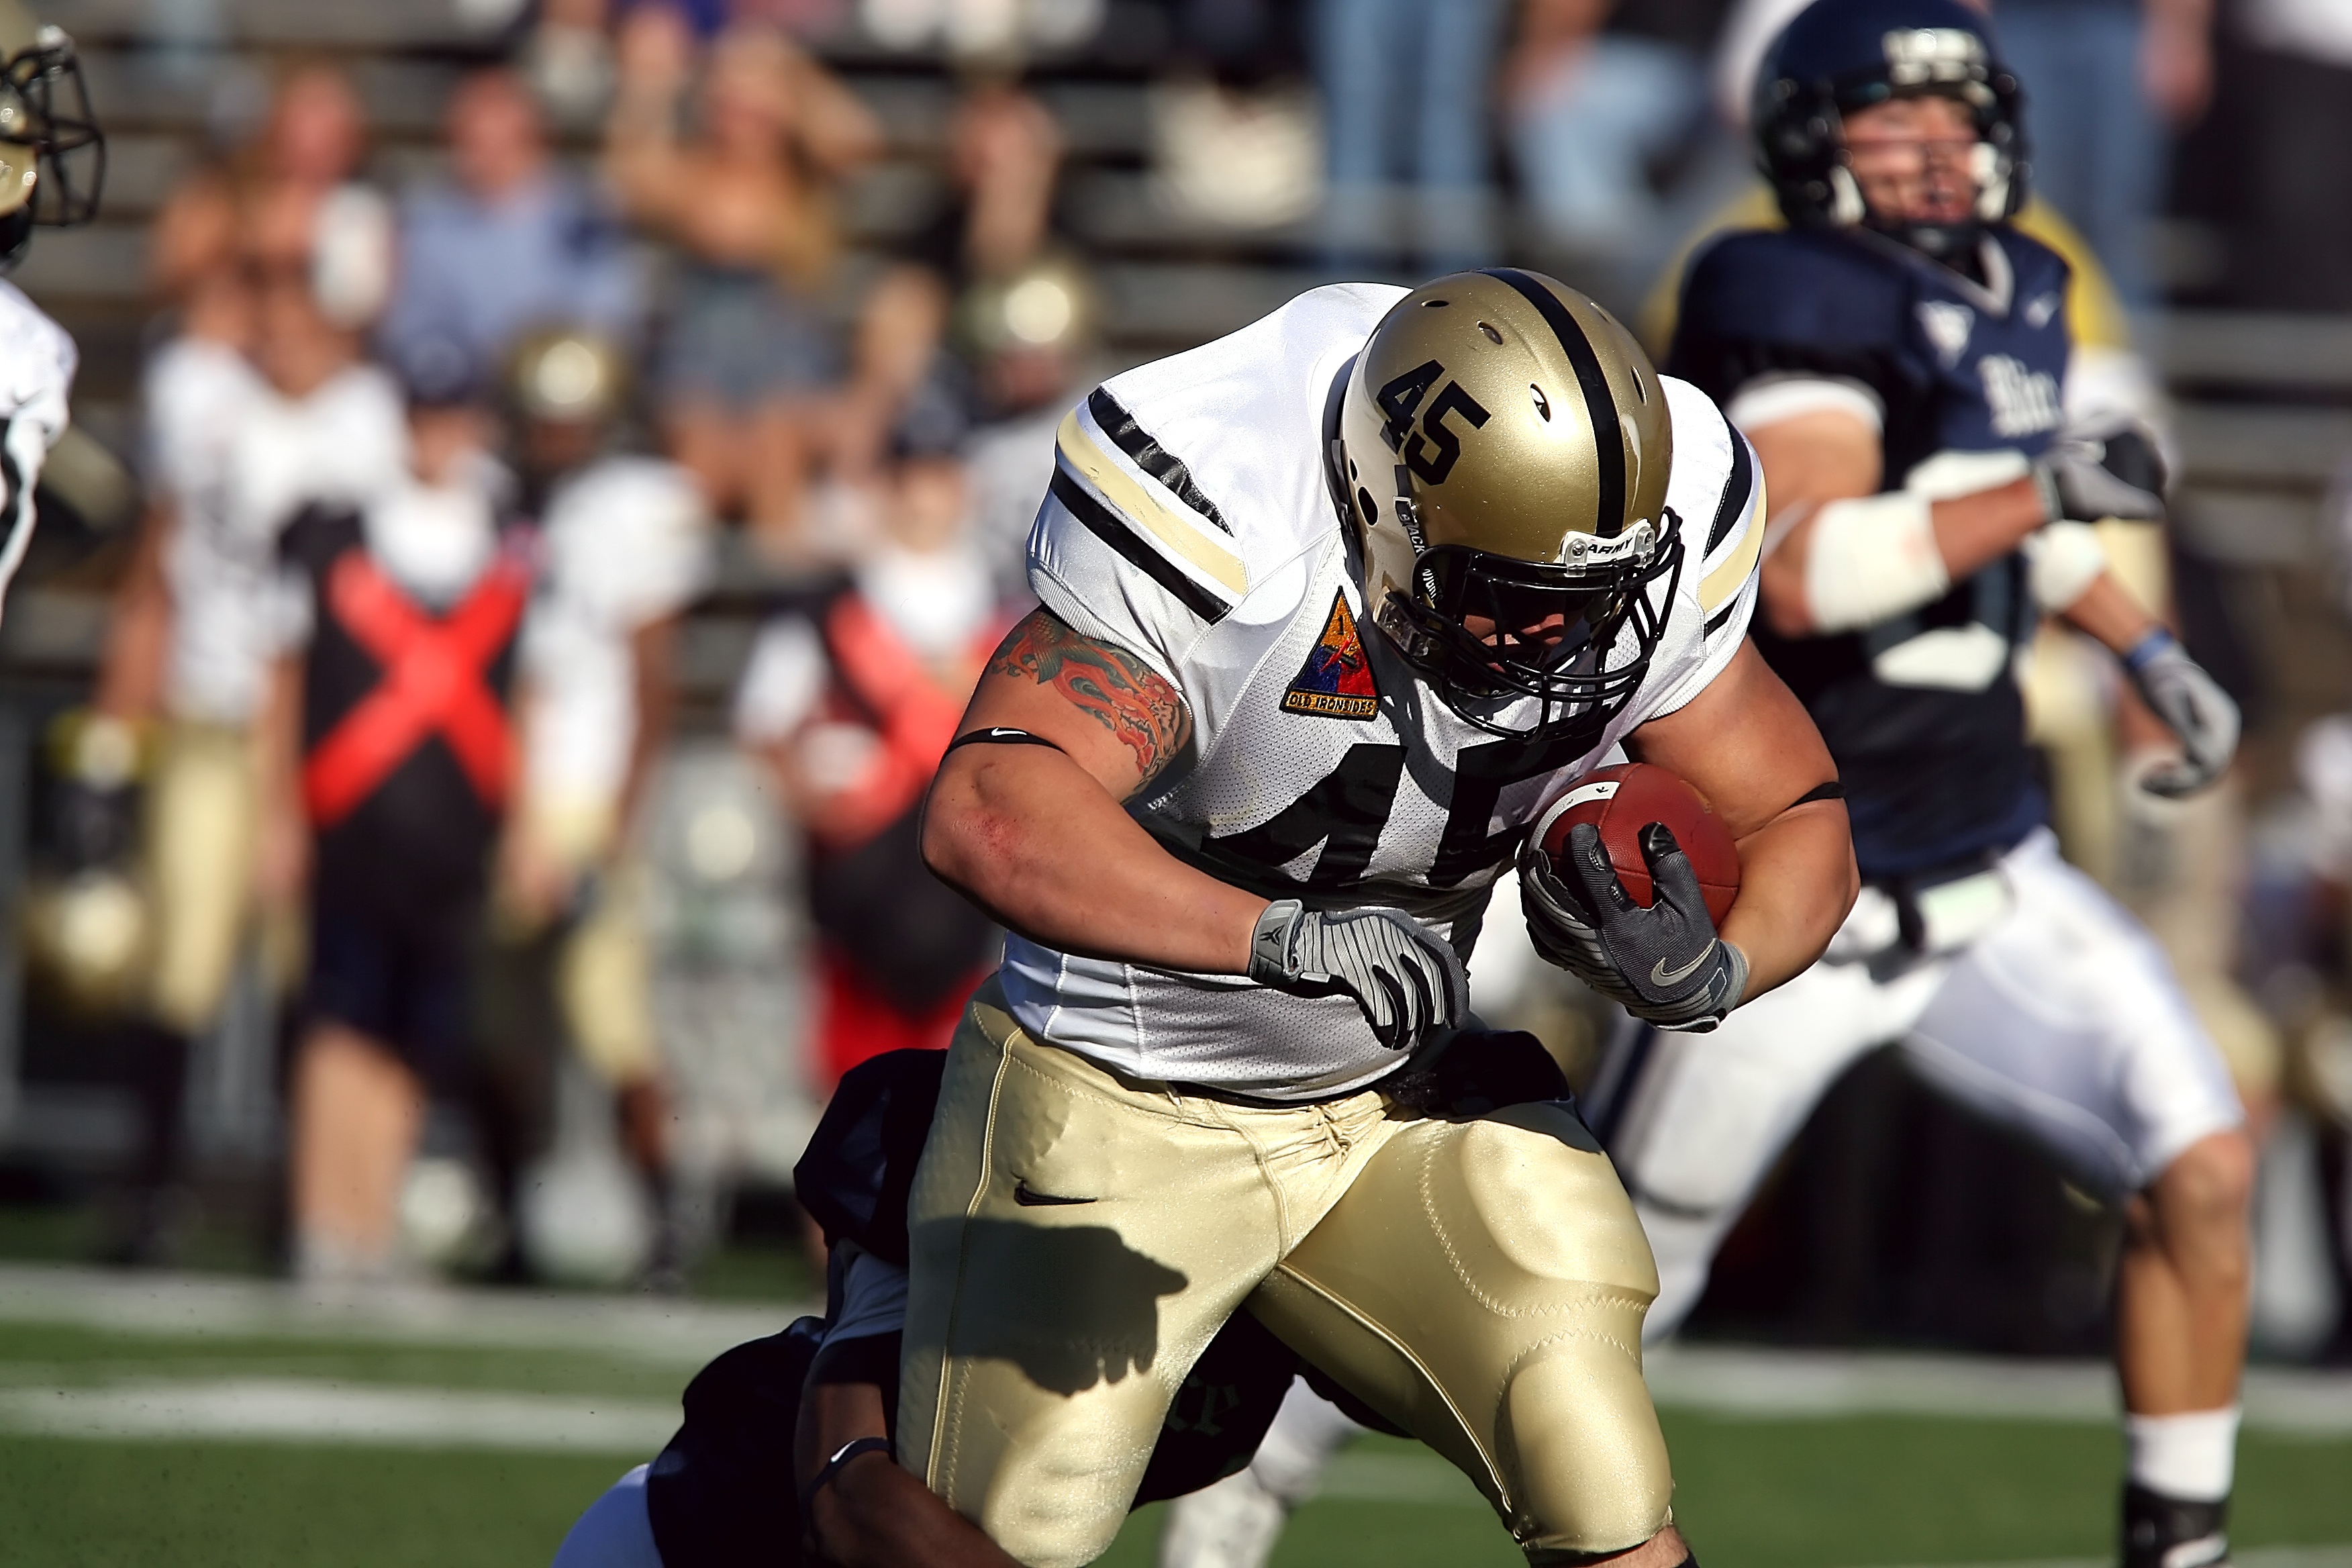
sport, field, game, play, action, soccer, runner, football, muscular, muscle, competition, american football, sports, helmet, ball, college, athlete, athletics, powerful, touchdown, tackle, football player, football american, offense, ball carrier, running back, college football, pigskin, american football field, football field, fullback, gridiron football